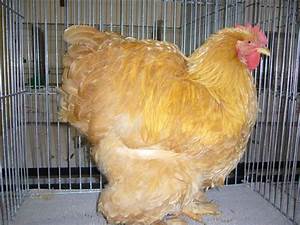
Label: chicken